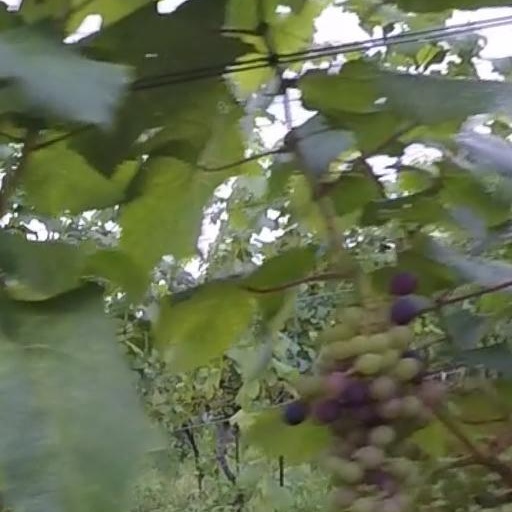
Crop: grape